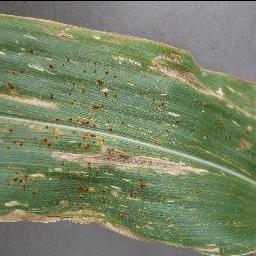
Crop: corn
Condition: (maize)_cercospora_spot_gray_spot